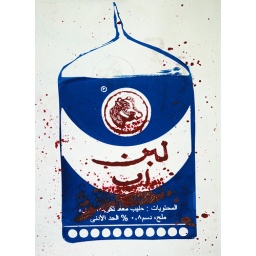
blue part is a screen print and the red part is a pronto over the screen print